Rongli

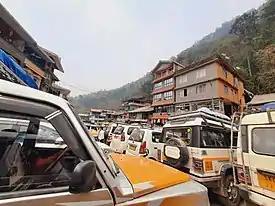
A taxi stand in Rongli Bazar

Rongli lies on the National Highway 717B which connects Rhenock and Menla, Sherathang via Zuluk.